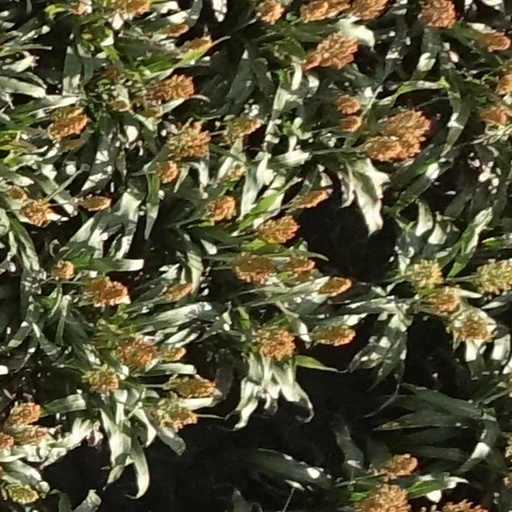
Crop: sorghum